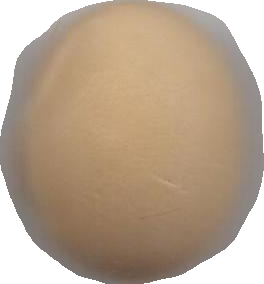
Variety: Grobogan